Question: How many cats are in the image?
Tambaya: Maguna nawa ne a hoton?
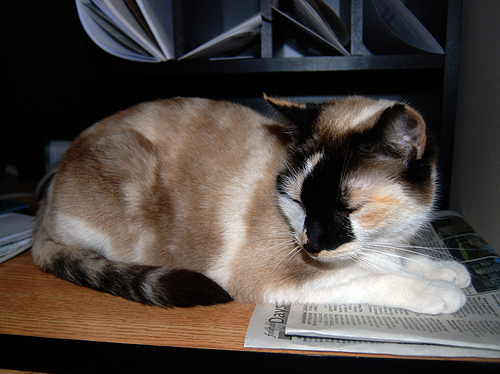
Answer: One.
Amsa: Daya.